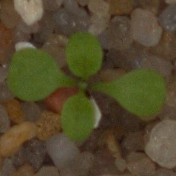
Label: shepherds_purse